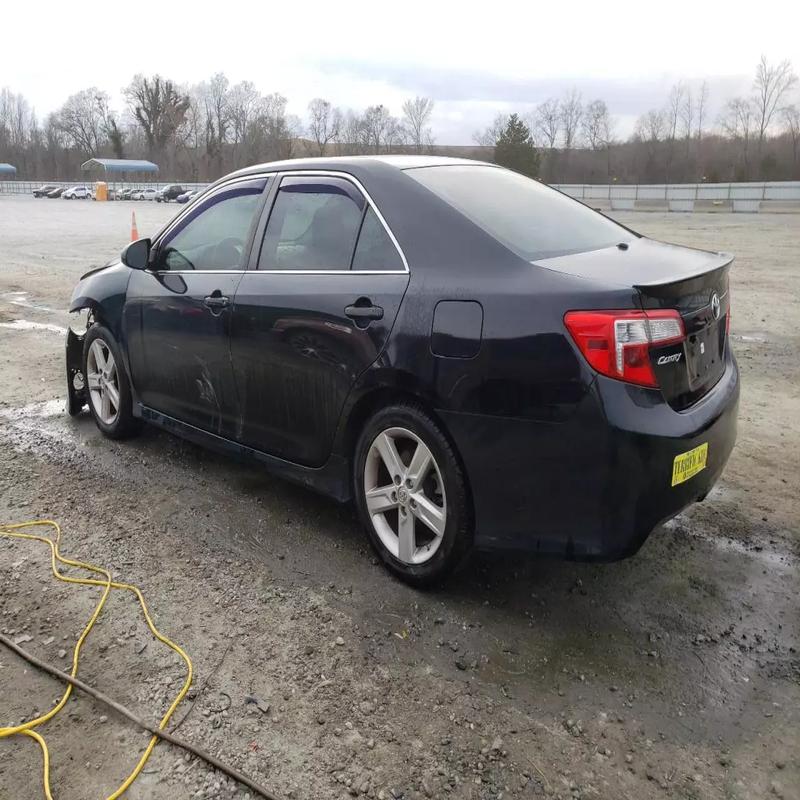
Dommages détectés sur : aile avant gauche, porte avant gauche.
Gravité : mineur